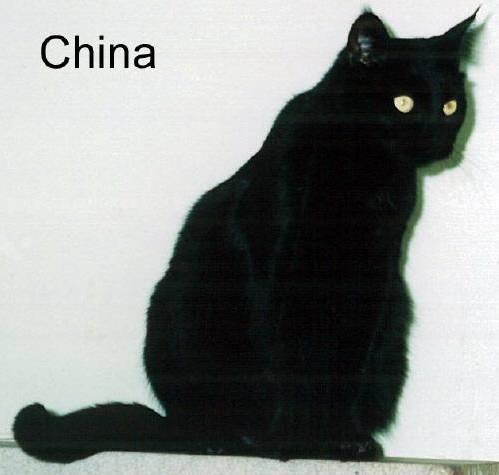
cat